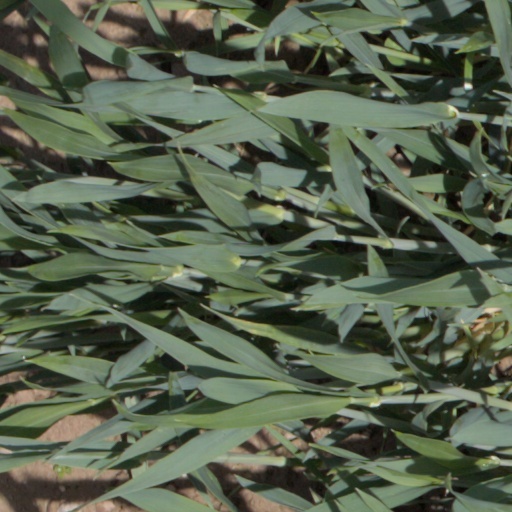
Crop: wheat